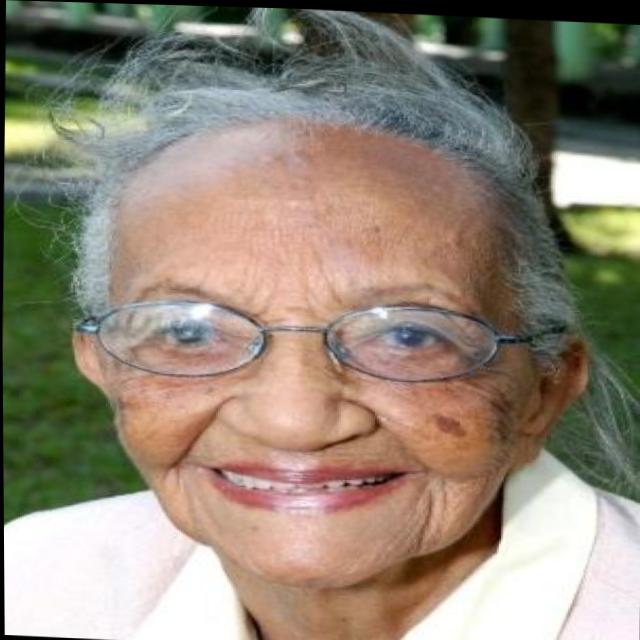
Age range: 65+